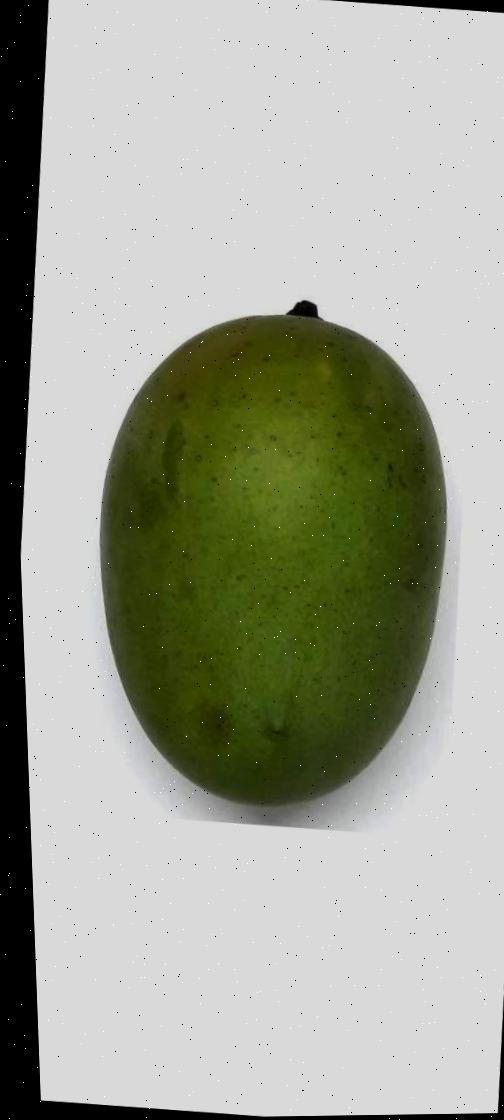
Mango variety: Langra